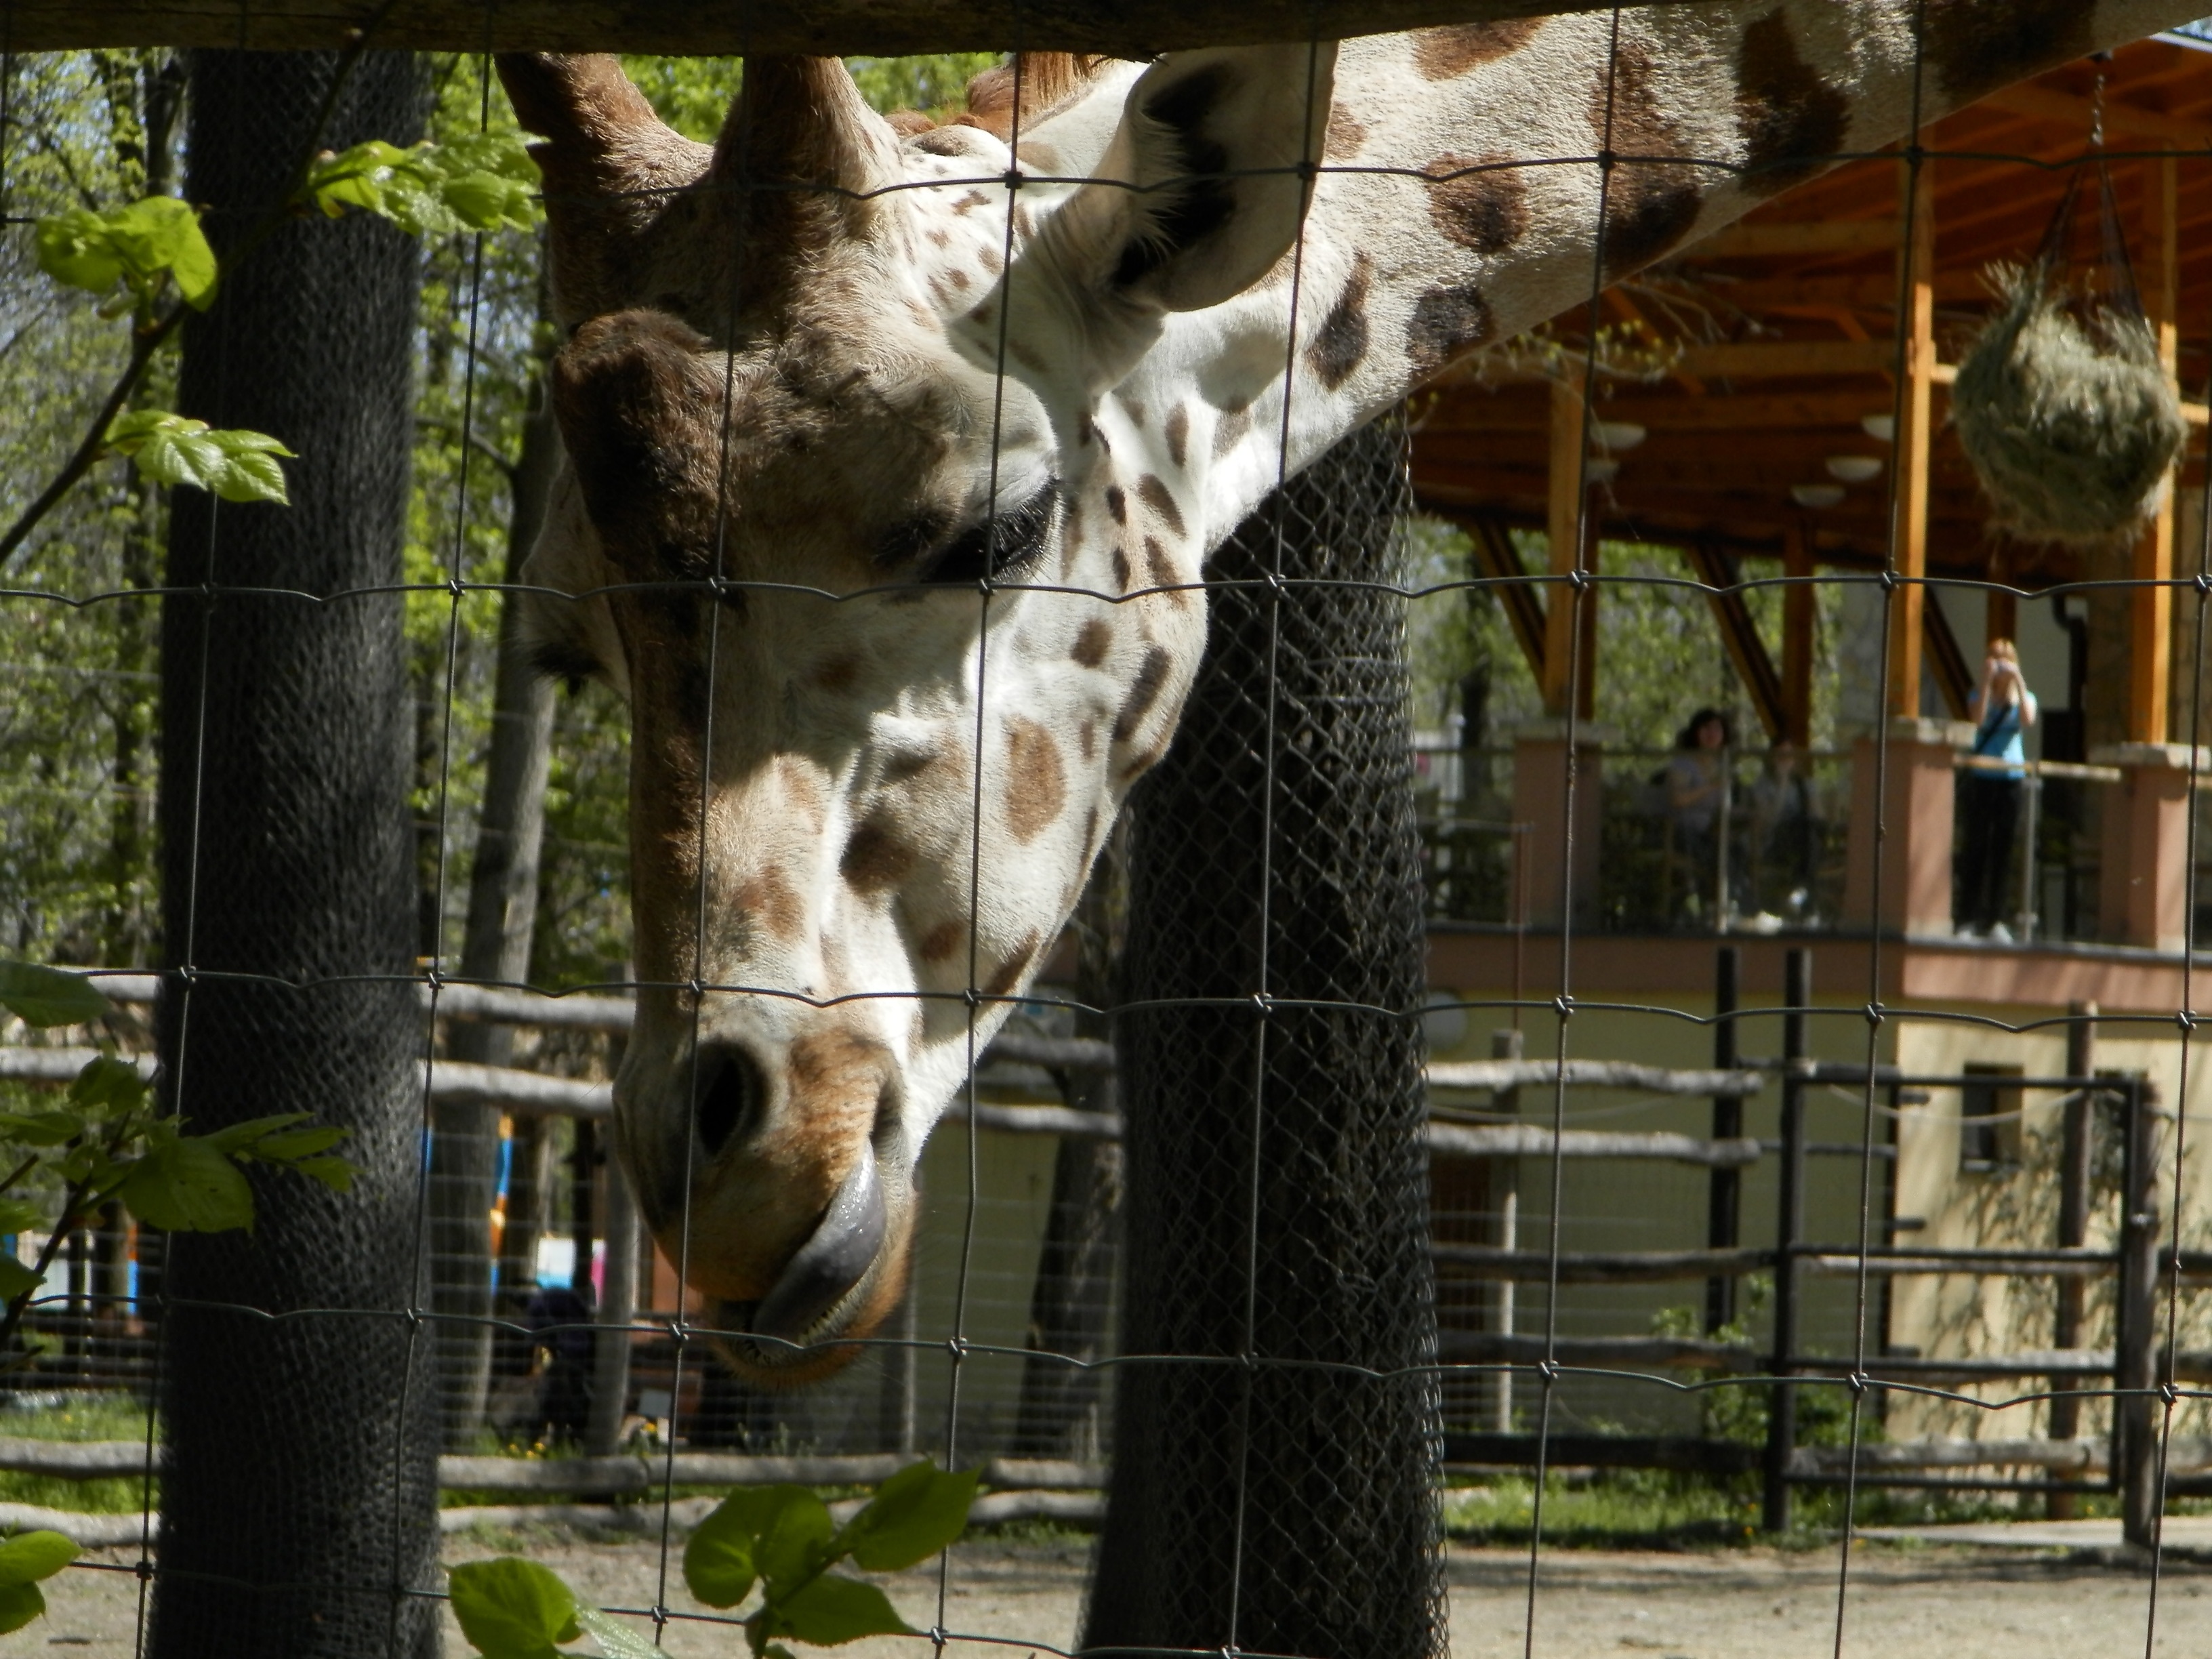
animal, zoo, mammal, giraffe, spotted, giraffidae